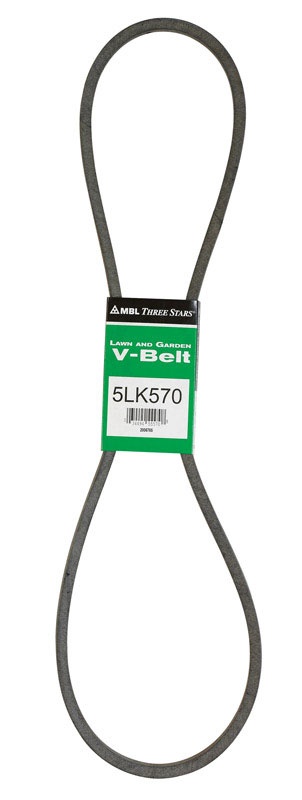
Mitsuboshi Super KB Standard V-Belt 0.63 in. W X 57 in. L For Riding Mowers
Brand Name: Mitsuboshi *Packaging Type: Sleeve *Product Type: V-Belt *Sub Brand: Super KB *Used with Equipment Type: Riding Mowers *Color: Gray *Length: 57 *Style: Standard *Type: 5LK *Width: 0.63
Brand: MBL USA
Category: Home & Garden > Lawn & Garden > Outdoor Power Equipment Accessories > Lawn Mower Accessories > Lawn Mower Belts